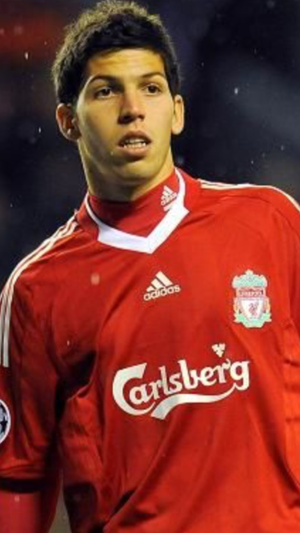
Dani Pacheco
Dani Pacheco
Daniel "Dani" Pacheco er en spansk fodboldspiller, som spiller for Getafe. Han har tidligere spillet for blandt andet Liverpool, Norwich og Atlético Madrid.